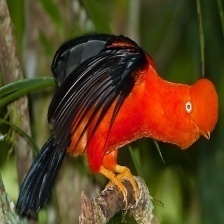
Species: COCK OF THE  ROCK
Scientific name: RUPICOLA